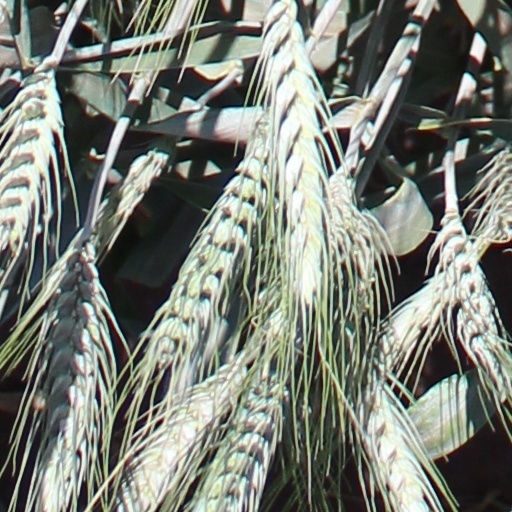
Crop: wheat